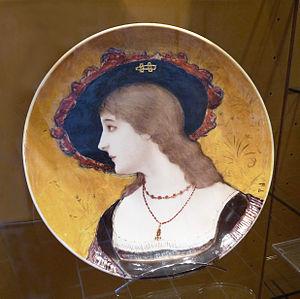
Théodore Deck, plat en faïence fine à émaux peints par Paul Helleu, 1884. Colmar, Musée Unterlinden
Paul-César Helleu est un peintre et graveur français, né à Vannes le 17 décembre 1859, et mort à Paris le 23 mars 1927.